Phycobilisome

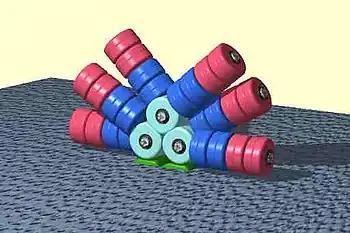
The layout of protein subunits in a phycobilisome.

Phycobilisomes are light-harvesting antennae that transmit the energy of harvested photons to photosystem II and photosystem I in cyanobacteria and in the chloroplasts of red algae and glaucophytes. They were lost during the evolution of the chloroplasts of green algae and plants.